Wonder Woman (2009 film)

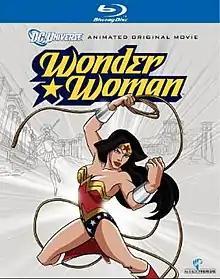
Blu-ray cover

Wonder Woman is a 2009 American animated superhero film focusing on the superheroine of the same name. The plot of the film is loosely based on George Pérez's reboot of the character, specifically the "" arc that started the character's second volume in 1987. It is the fourth film of the DC Universe Animated Original Movies released by Warner Premiere and Warner Bros. Animation.